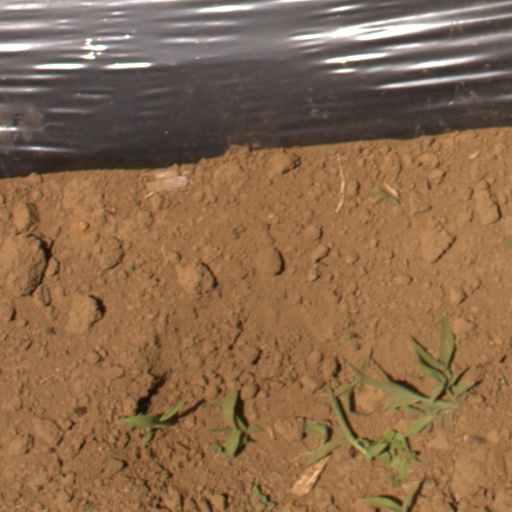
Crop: Jerusalem artichoke